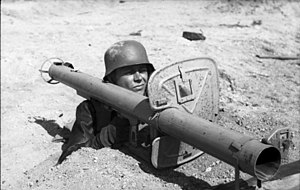
Raketstyr
Panzerschreck var et tysk raketstyr fra 2. Verdenskrig.
Raketstyr er et rekylfrit, bærbart våben som primært anvendes til at bekæmpe panserkøretøjer. Raketstyret affyrer et projektil som drives af en raketmotor. Nogle gange anvendes backronymet RPG for raketstyr: RPG er et russisk akronym; РПГ hvilket frit oversat betyder "manuel panserværnsgranatkaster".